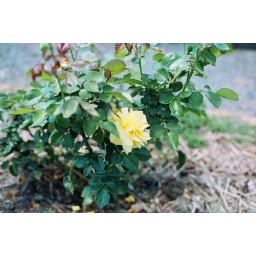
A yellow rose bush from our backyard. SLR in 2006